2023 CONCACAF Nations League final

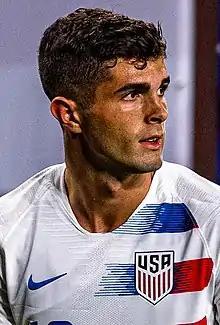
Christian Pulisic scored two goals in the United States's 3–0 win in the Nations League semifinals

The United States were the defending champions of the Nations League and Gold Cup, having won both tournaments in 2021 against long-time rivals Mexico. They were drawn into Group D of League A alongside El Salvador and Grenada, both of whom had been promoted from League B. The United States had secured a World Cup berth—their first since 2014—and 19 players from the qualifiers were called up during the June window for the Nations League and two friendlies. Several key players, including goalkeeper Matt Turner, midfielder Weston McKennie, defender Sergiño Dest, and forward Gio Reyna, were excluded from the roster while they recovered from injuries; among their replacements were Major League Soccer (MLS) players and newcomer dual-nationals from European leagues.